Brotherhood of Man

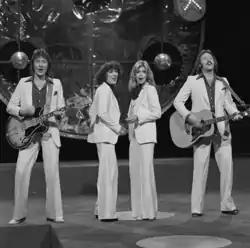
Brotherhood of Man performing on the Dutch television programme "Kwistig met muziek" on 7 May 1977

In early 1976, Hiller was keen for Brotherhood of Man to make an impact in the UK and decided to put "Save Your Kisses for Me" forward to the "A Song for Europe" competition. This year saw a change to the contest in that, since 1964, one specific artist had performed all the songs (e.g. Cliff Richard, Olivia Newton-John, Lulu, etc.), but 1976 saw the return to the format in which any artist was eligible to enter. "Save Your Kisses for Me" made it to the final twelve songs and on 25 February, Brotherhood of Man took the title, beating the second placed act, Co-Co by two points. Now signed to Pye Records, "Save Your Kisses for Me" was released as a single in March and hit the No.1 spot two weeks before the Contest final. On 3 April, the "1976 Eurovision Song Contest" was staged in the Netherlands and Brotherhood of Man performed the song, dressed in red, white and black with simple choreography devised by Guy Lutman. "Save Your Kisses for Me" took the title with an overwhelming victory. As manager Hiller stated;